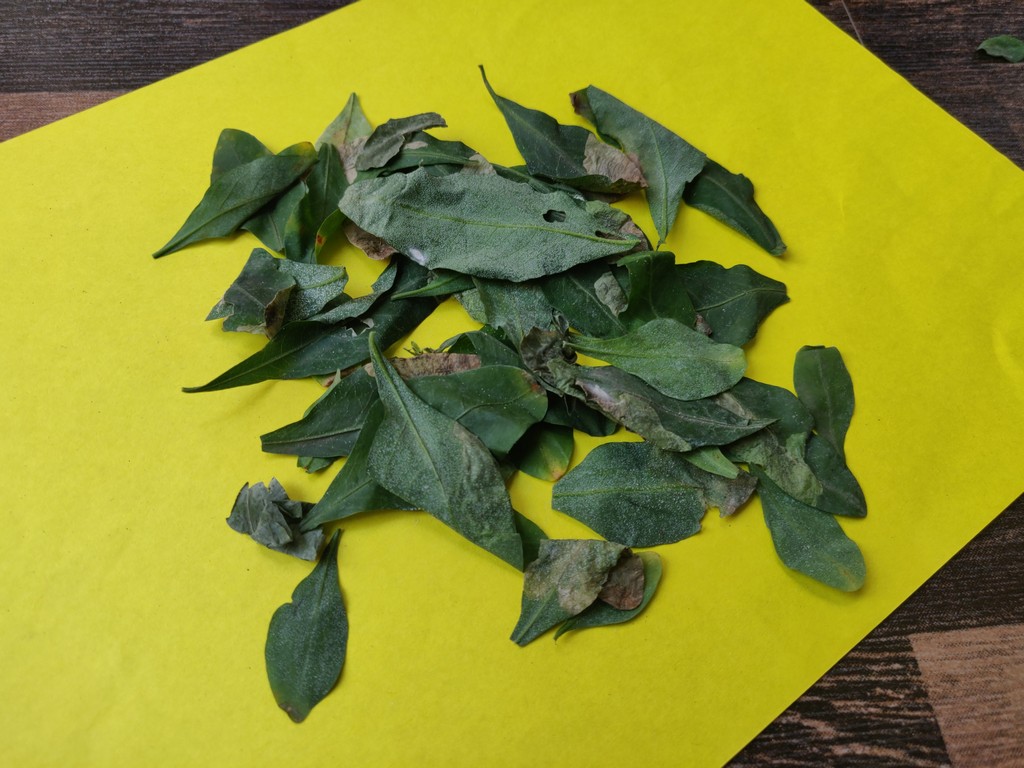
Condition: Unhealthy
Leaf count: multiple
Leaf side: unknown